Shahu of Kolhapur

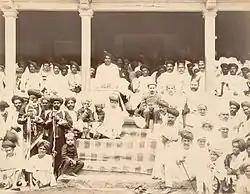
H.H.Shahu Chhatrapati Maharaj sitting amongst crowds watching a wrestling match

In 1891, Shahu Maharaj married Lakshmibai née Khanvilkar (1880–1945), daughter of a Maratha nobleman from Baroda. They were the parents of four children: